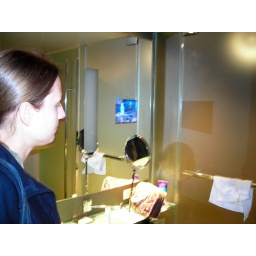
TV in the bathroom mirror